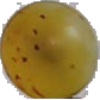
Label: white_grape